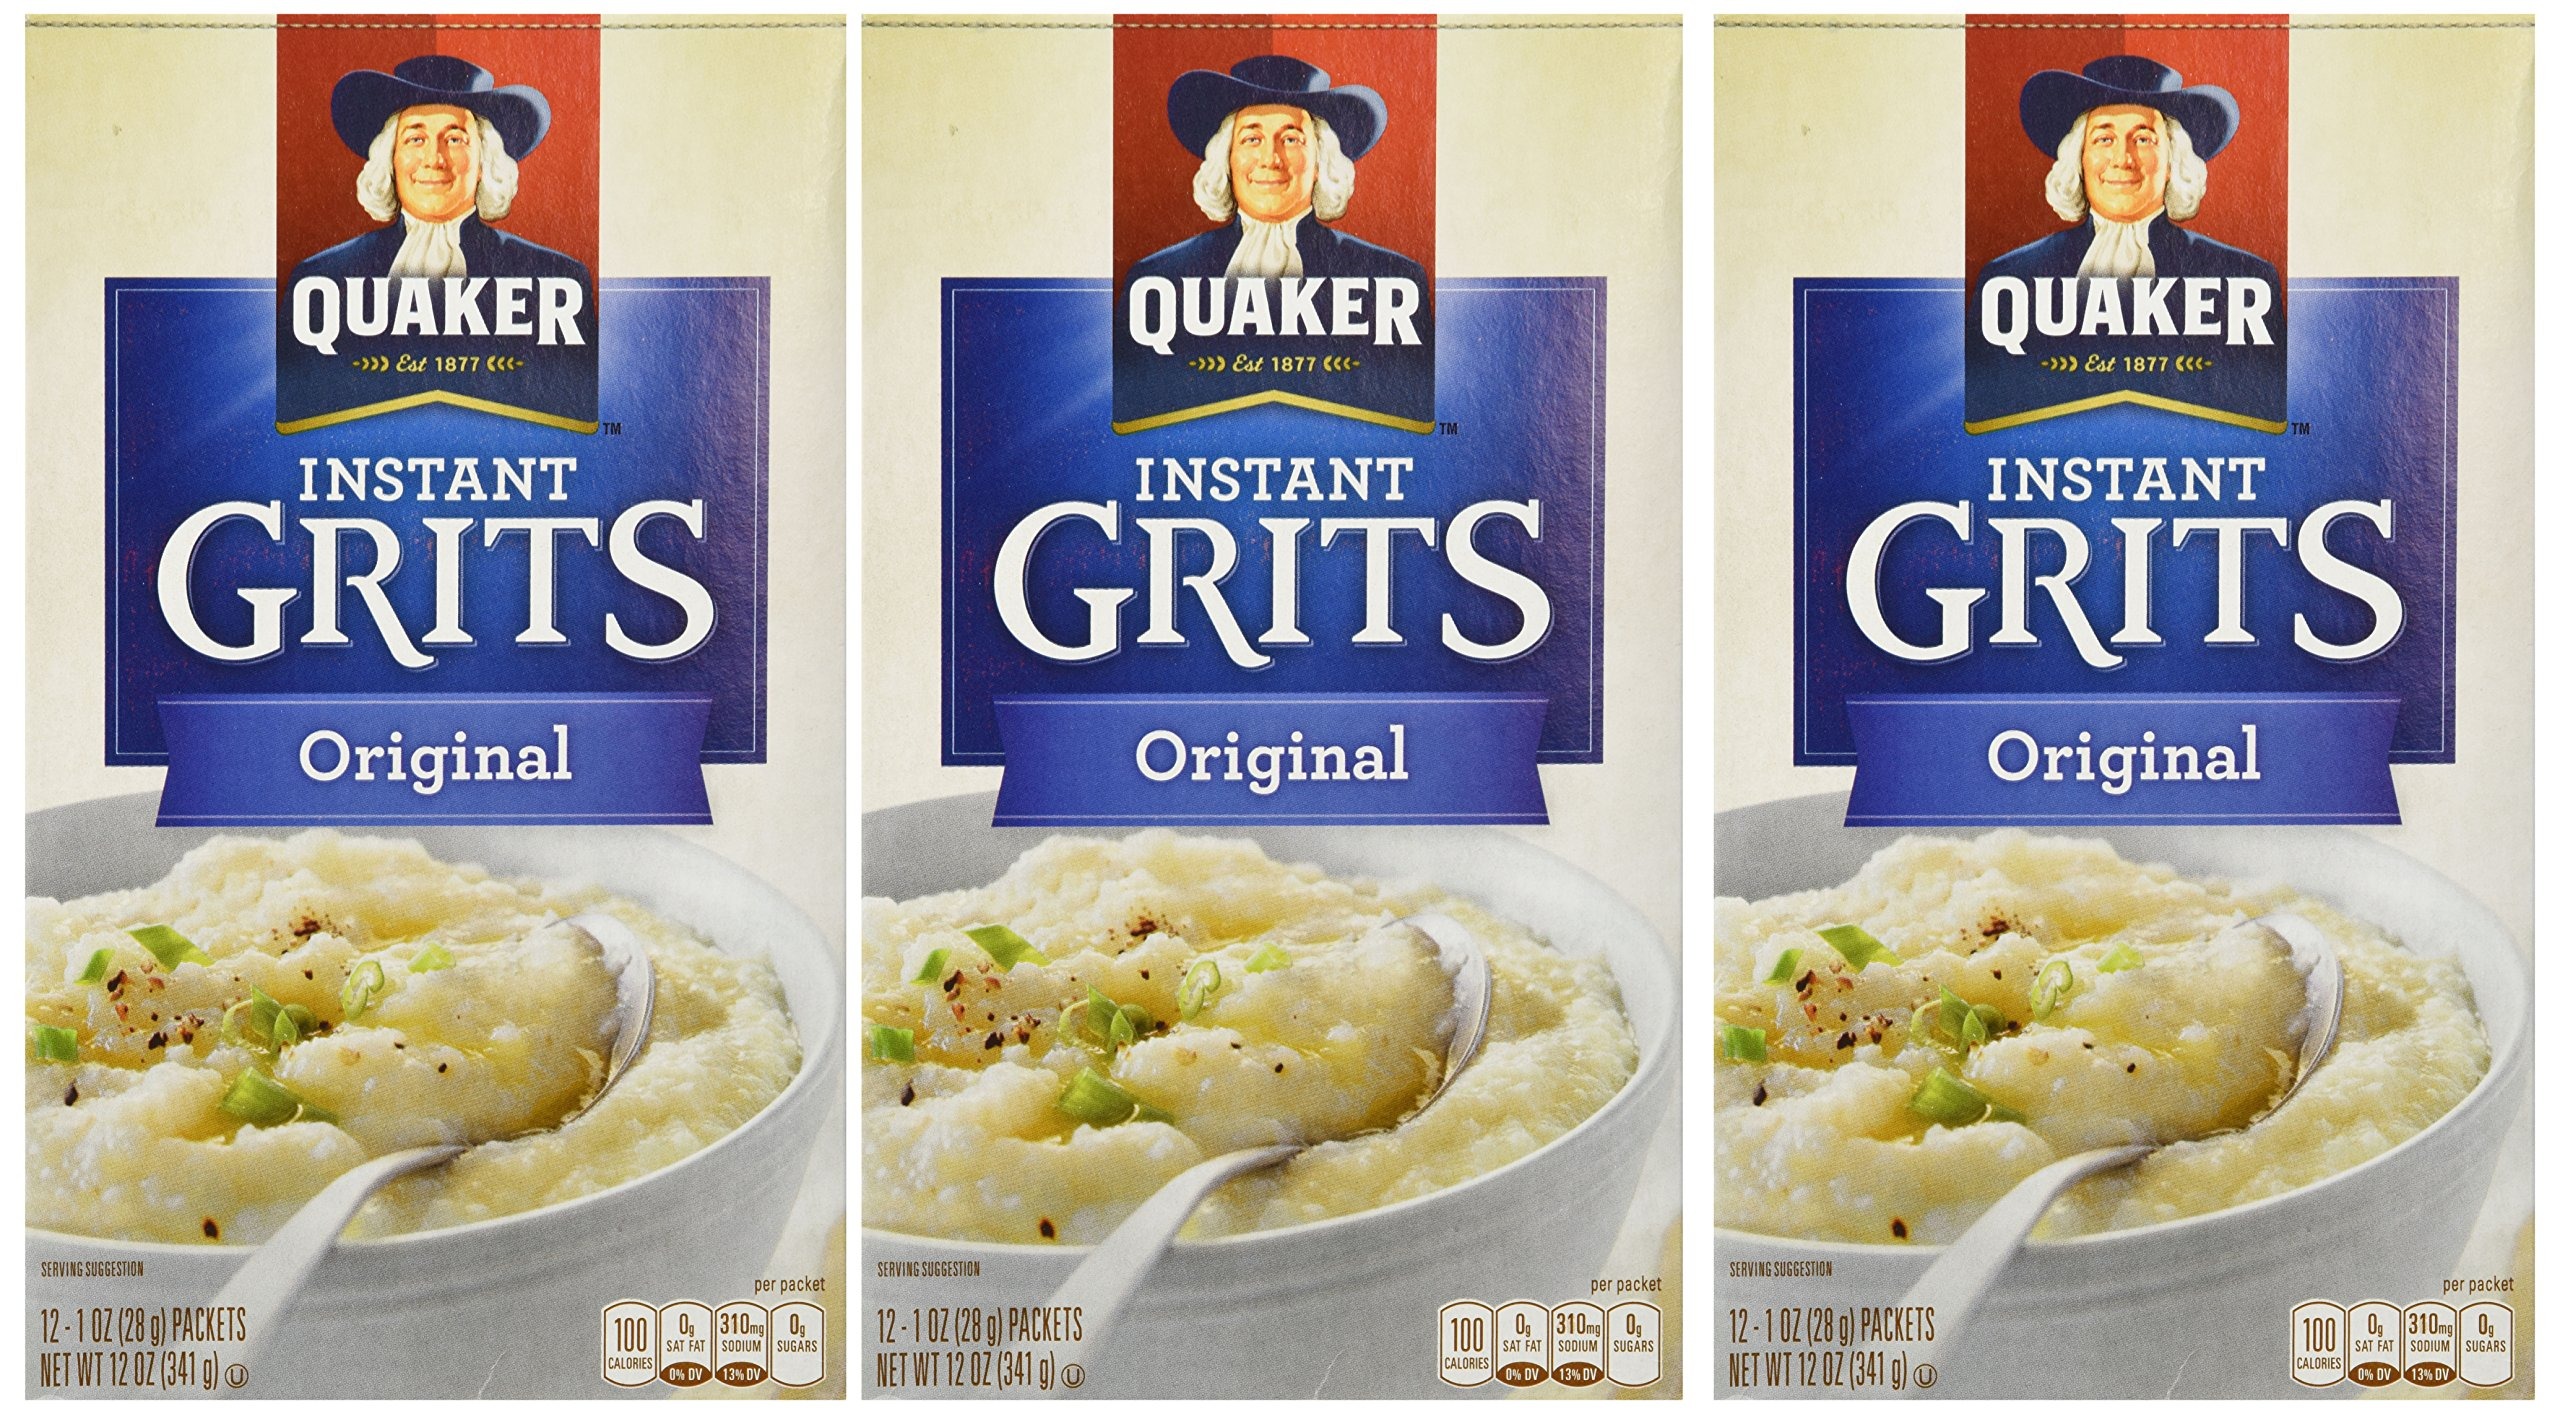
Item Name: Quaker, Instant Grits, Original, 12 Count, 12oz Box (Pack of 3)
Bullet Point 1: Quaker
Bullet Point 2: Instant Grits
Bullet Point 3: Original
Bullet Point 4: 12 Count, 12oz Box
Bullet Point 5: Pack of 3
Product Description: Quaker, Instant Grits, Original, 12 Count, 12oz Box (Pack of 3)
Value: 36.0
Unit: Ounce

Price: 14.89